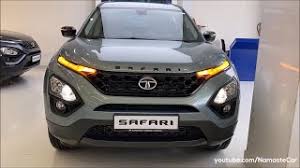
Label: noambulance